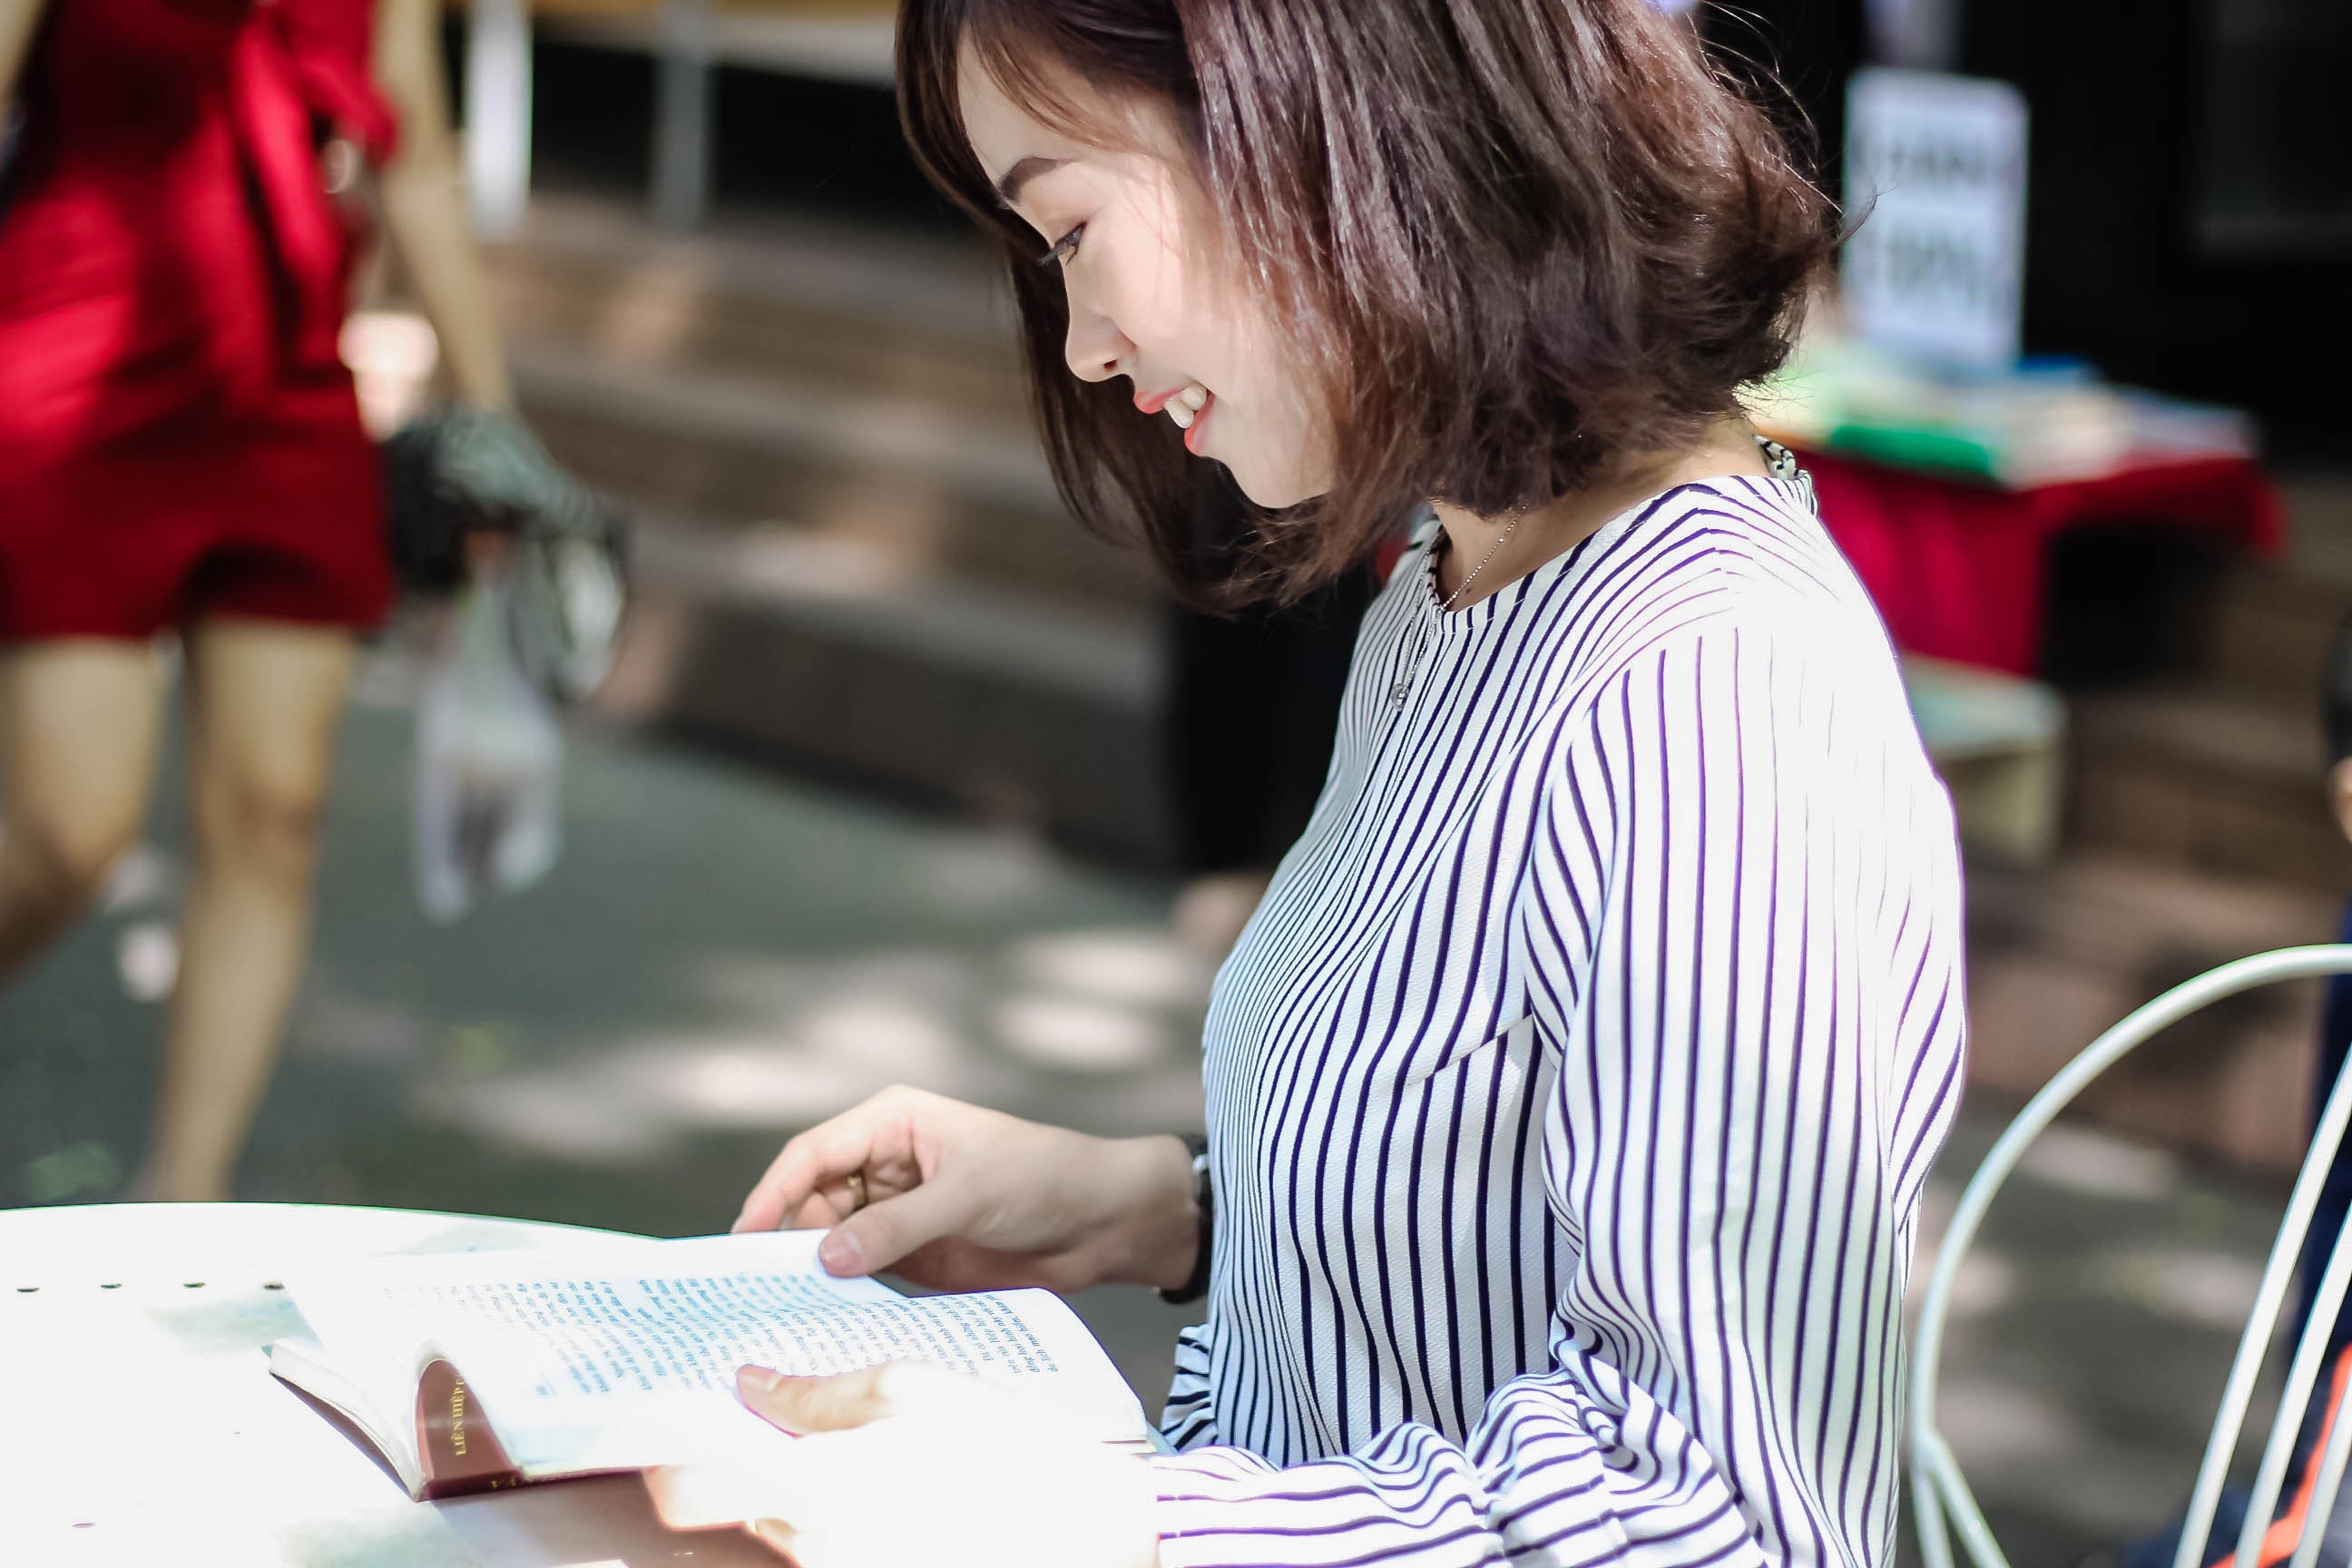
child, adaptation, photography, vacation, learning